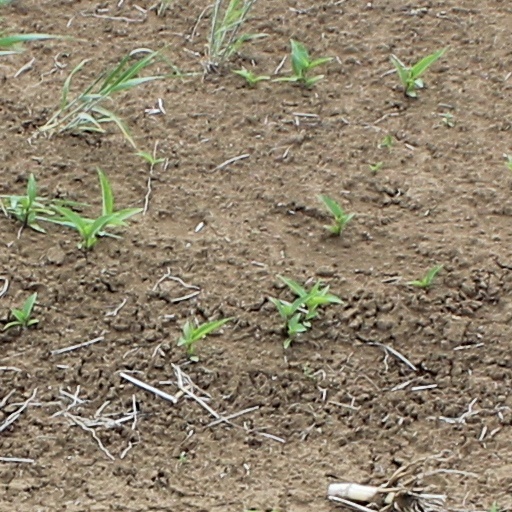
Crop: wheat